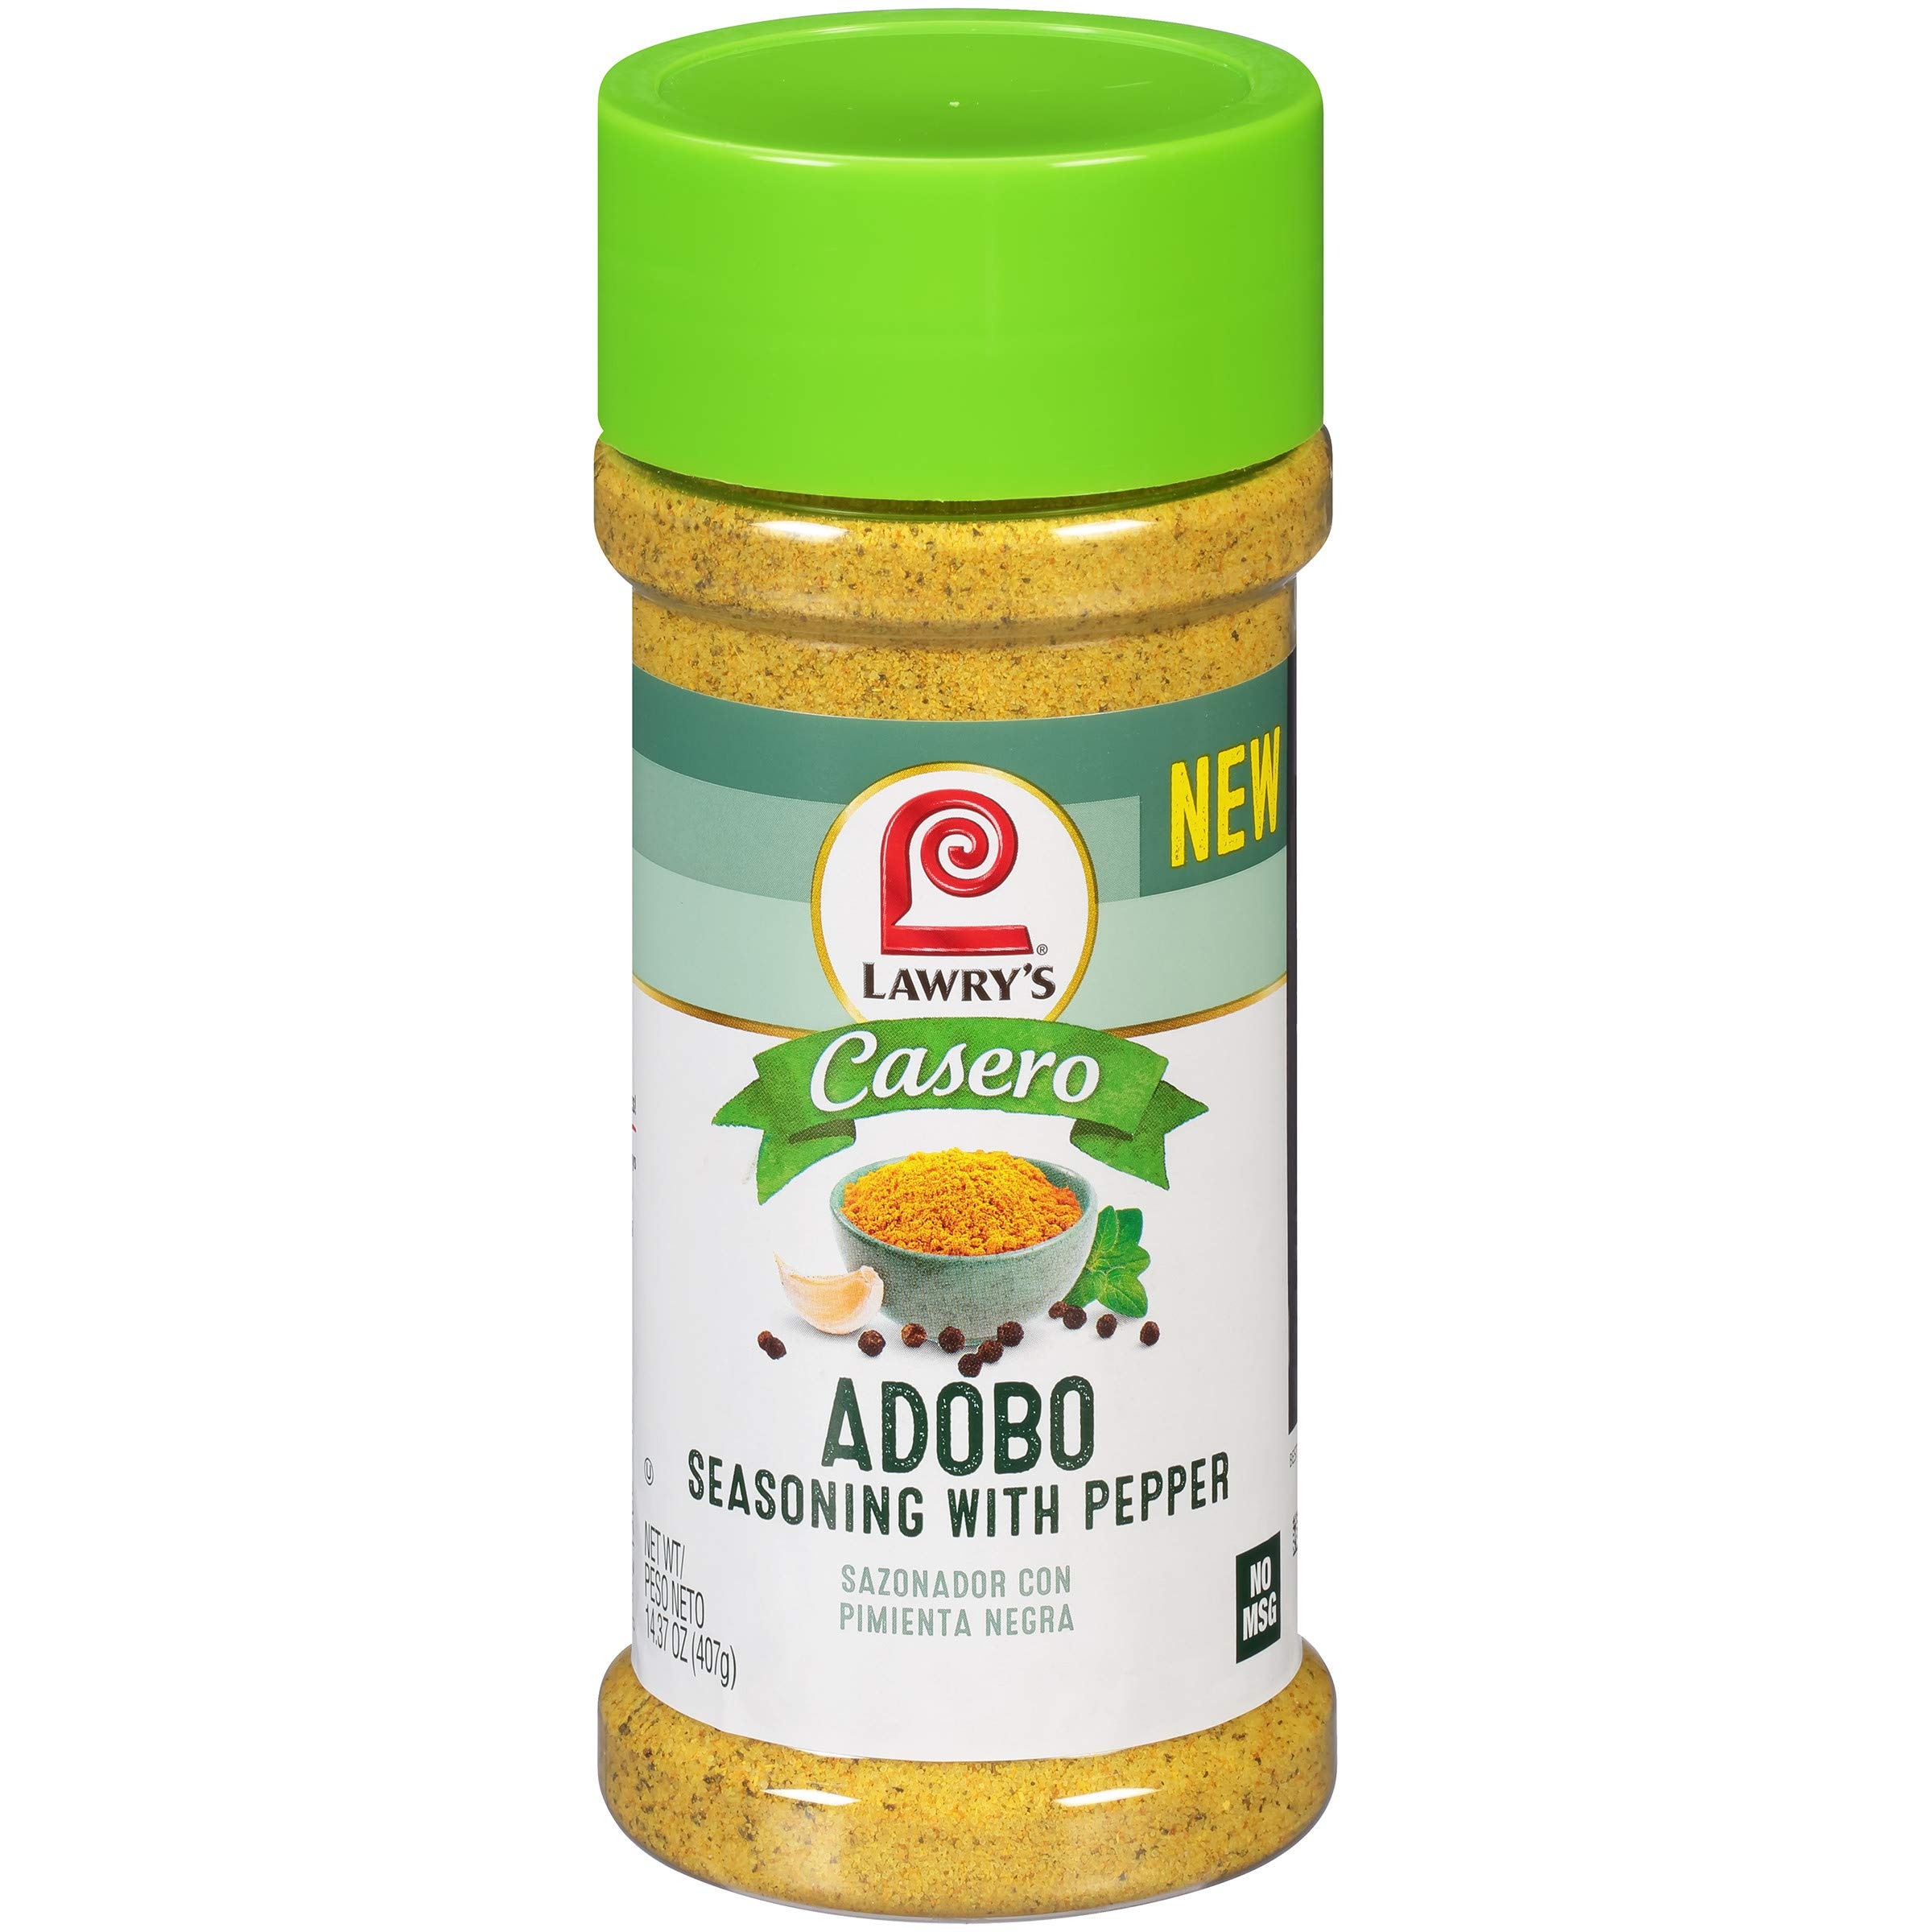
Item Name: Lawry's Casero Adobo Seasoning with Pepper, 14.37 oz
Bullet Point 1: Essential Latin seasoning that enhances the flavor of all your foods
Bullet Point 2: All-purpose shake-on blend of garlic, oregano, turmeric, salt and pepper
Bullet Point 3: No MSG added
Bullet Point 4: Seasons rice, beans, meats and seafood
Bullet Point 5: Look for Lawry's Casero Adobo Seasoning Without Pepper, too
Bullet Point 6: Lawry's Casero Spices & Seasonings offer authentic flavors essential for Latin dishes
Bullet Point 7: Certified Kosher pareve by the Orthodox Union
Value: 14.37
Unit: Ounce

Price: 3.845